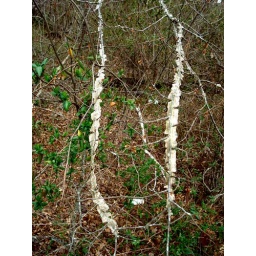
Very interesting tree fungus just down the road from my house in Little Rock, AR